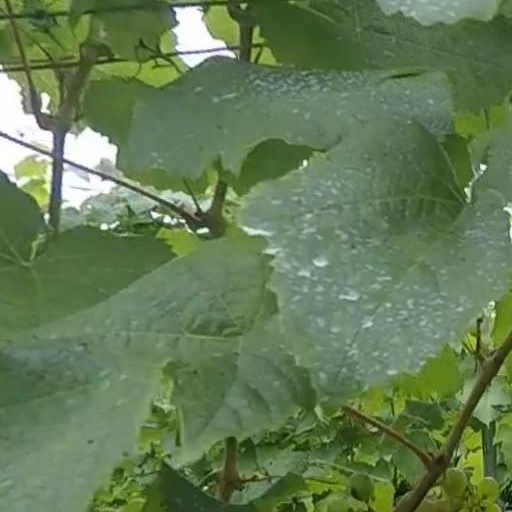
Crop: grape